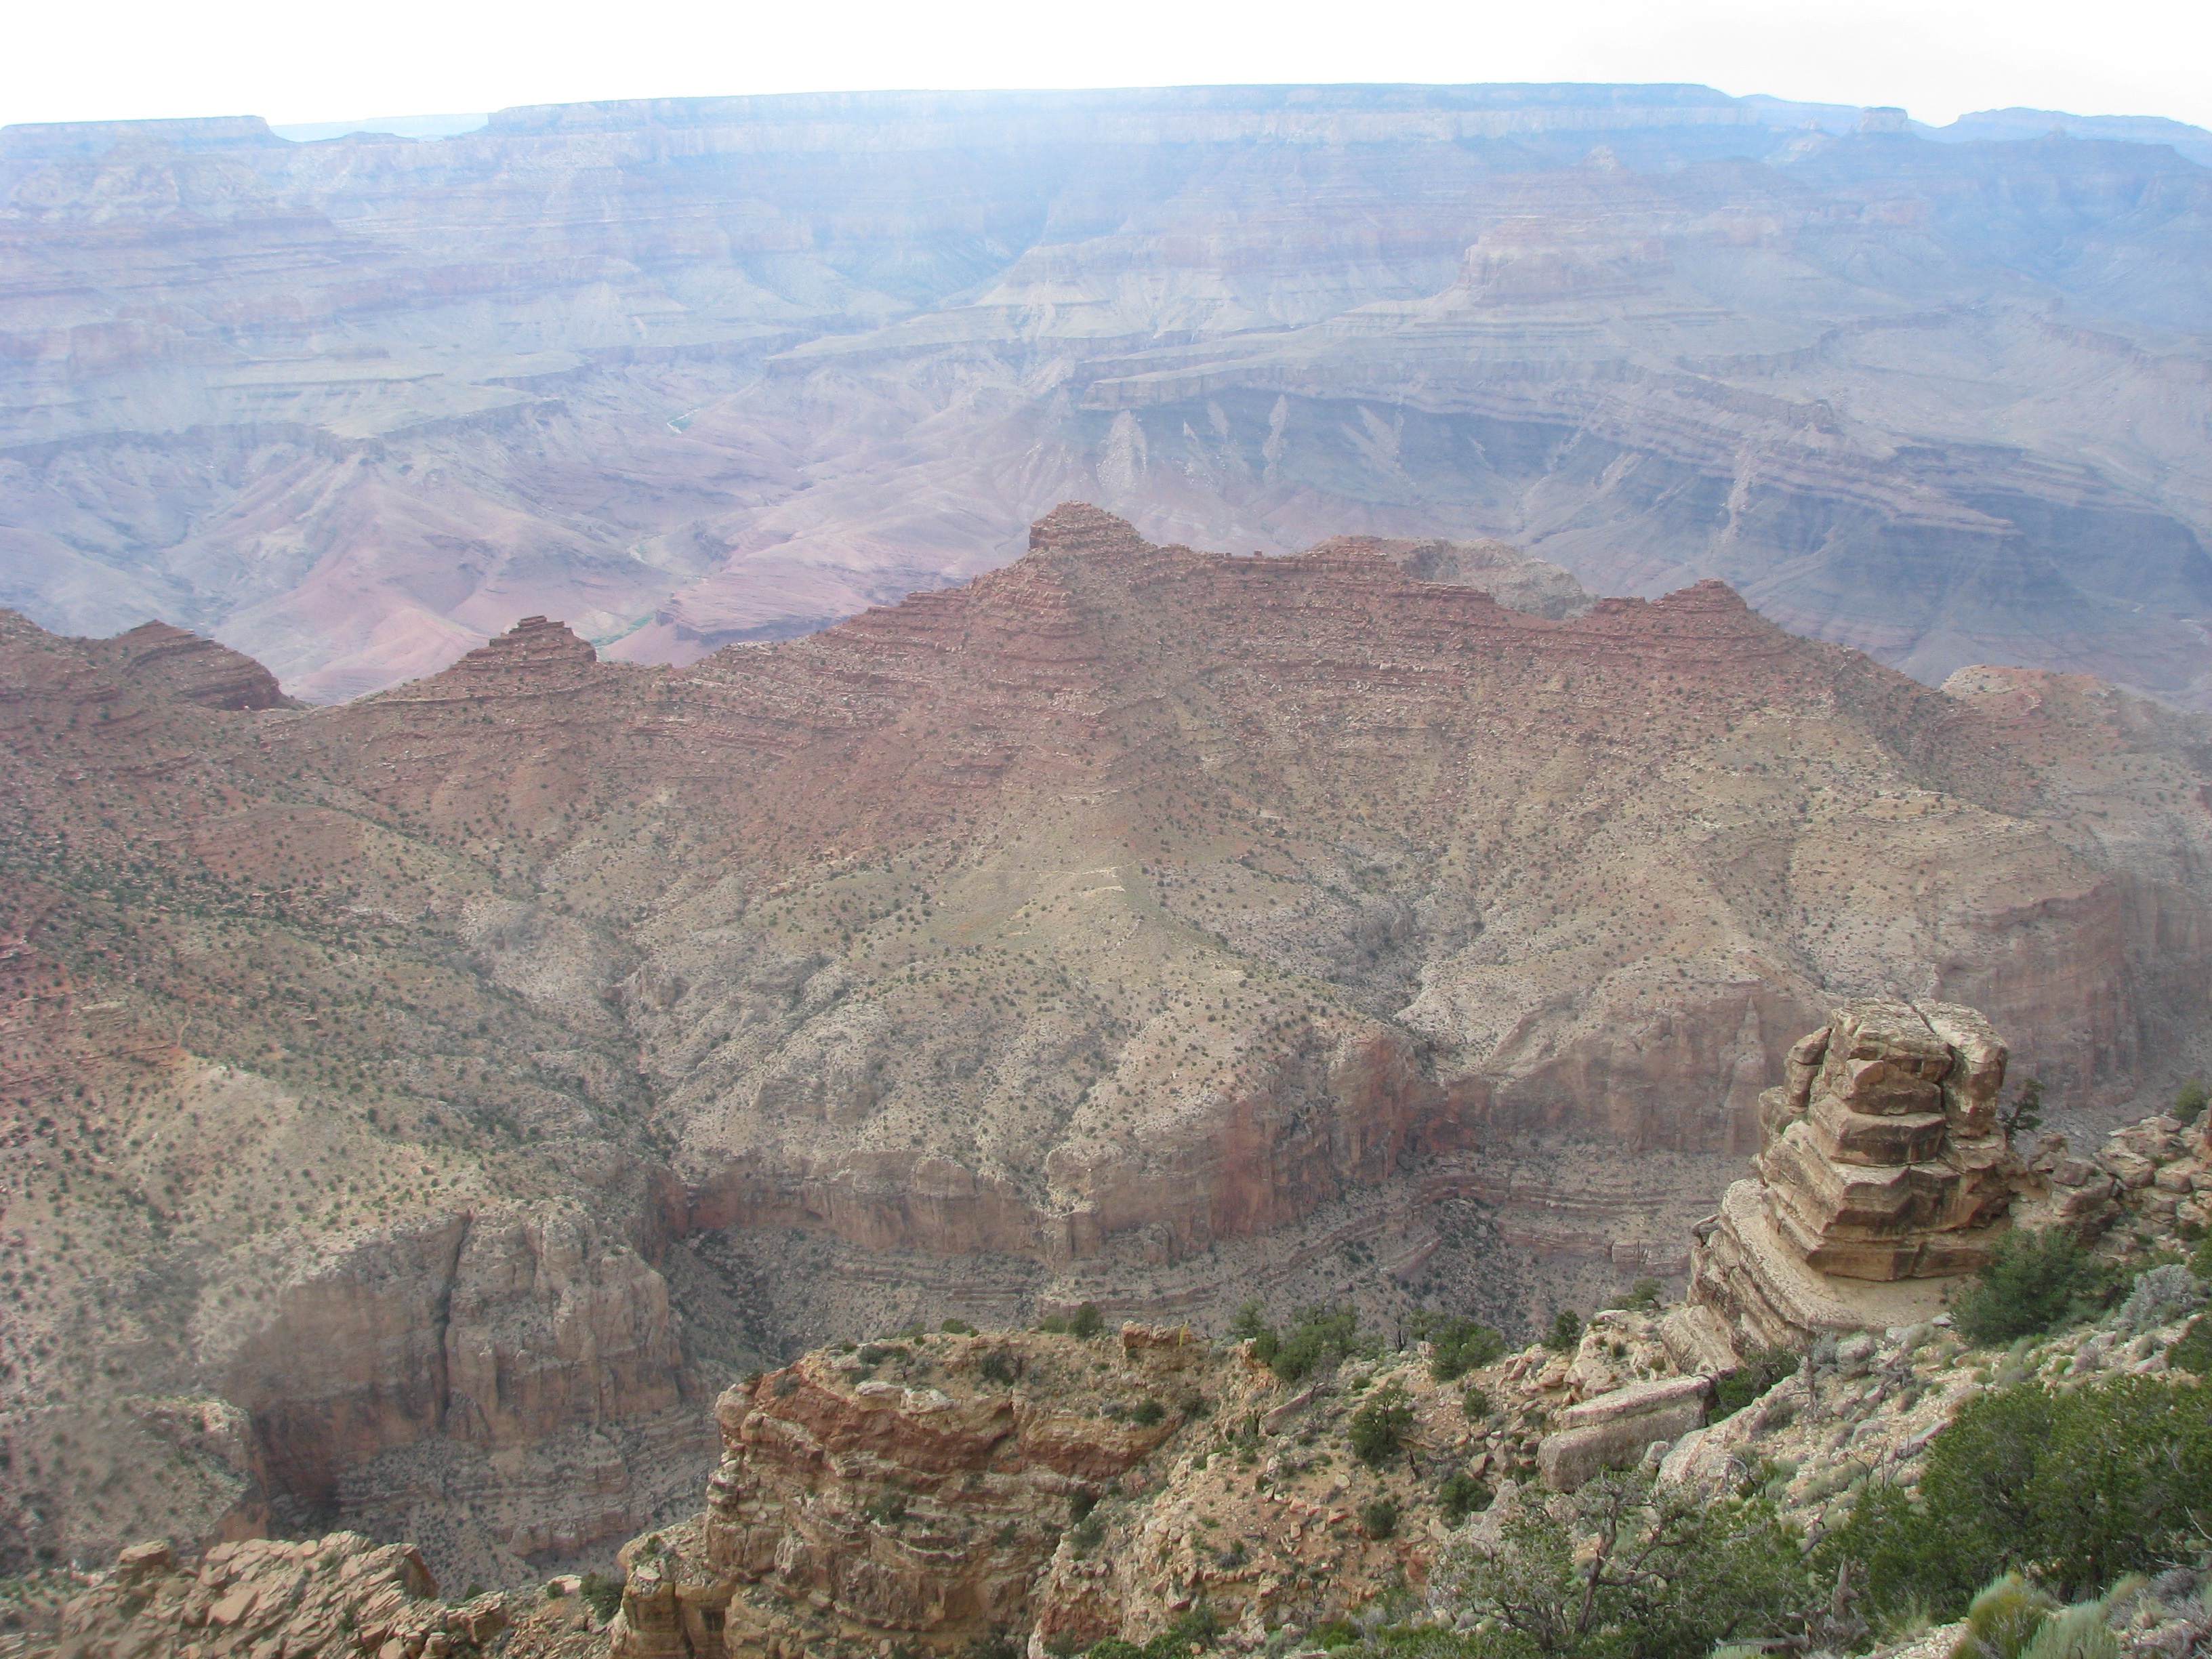
landscape, rock, wilderness, mountain, trail, desert, valley, formation, cliff, park, canyon, terrain, national park, geology, badlands, plateau, day, wadi, landform, geographical feature, mountainous landforms